NGC 2974

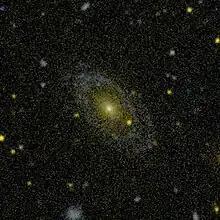
NGC 2974 by GALEX in ultraviolet, where an outer ring becomes visible.

NGC 2974 has been categorised by Gérard de Vaucouleurs as an elliptical galaxy, however there is evidence the galaxy has a disk. A rotating disk of neutral hydrogen with axis similar to that of the optical isophotes of the galaxy was detected in 1988 by Kim et al. They estimated the total HI mass to be . The galaxy in ultraviolet, as observed by GALEX, features an outer ring structure that holds about 1% of the total stellar mass of the galaxy and has a population of young stars. The radius of the ring is about 60 arcseconds, while one more, partial, ring has been detected in large radii. The galaxy also features multiple shells, which indicate that it has accreted material, probably by the merger of smaller galaxies.